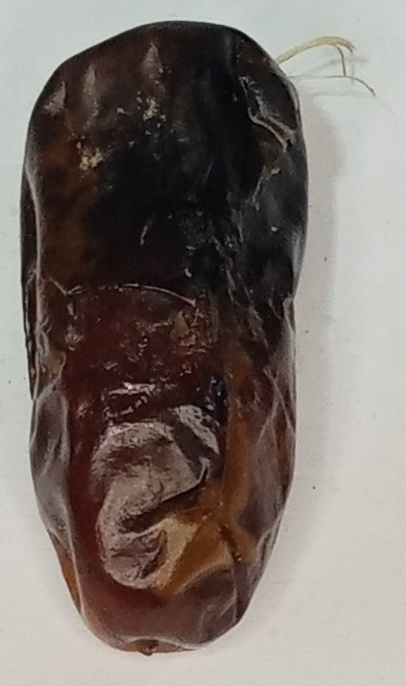
Variety: gajar
Size: large
Grade: grade-2